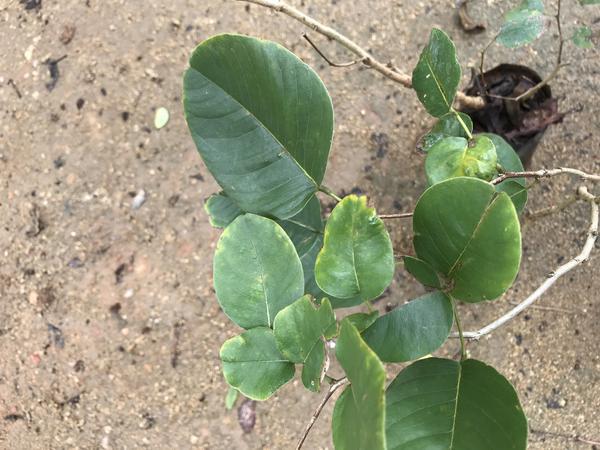
Plant: Raktachandini